1943 Allan Cup

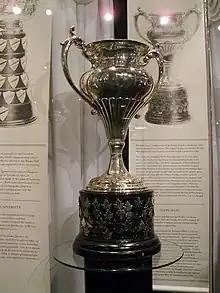
Silver bowl trophy with two large handles, mounted on a black plinth.

The 1943 Allan Cup was the Canadian senior ice hockey championship for the 1942–43 season.